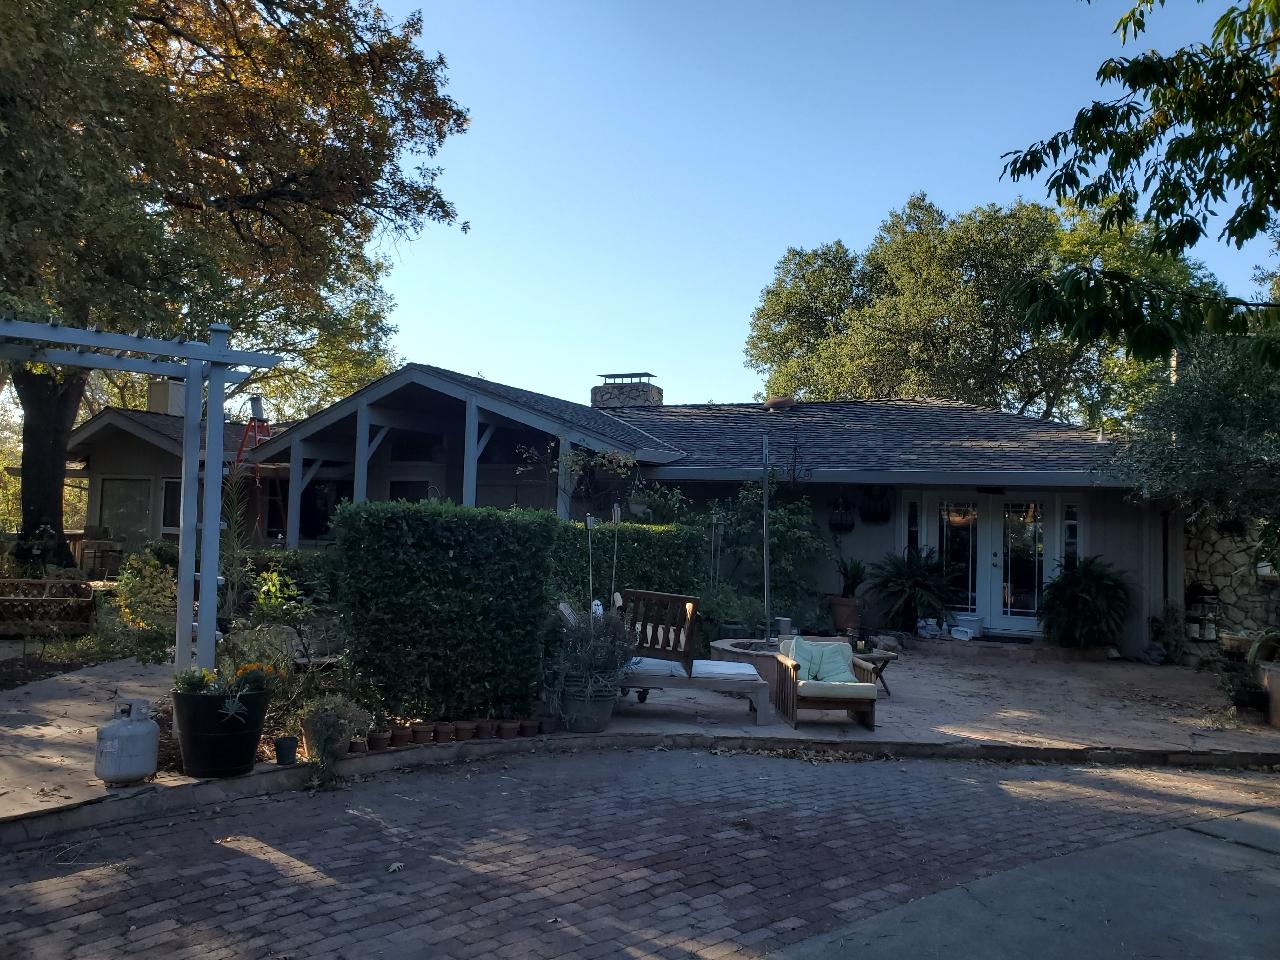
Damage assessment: no_damage